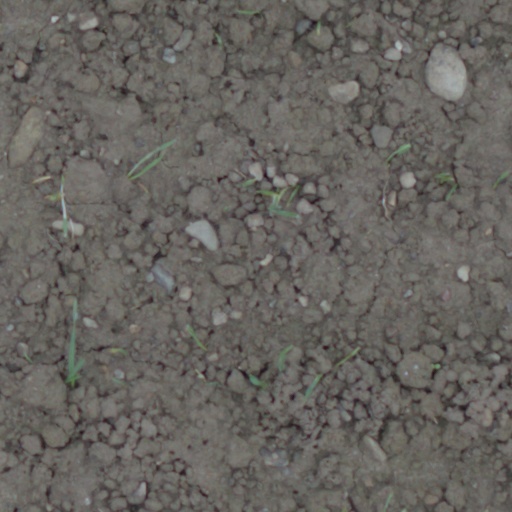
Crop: wheat